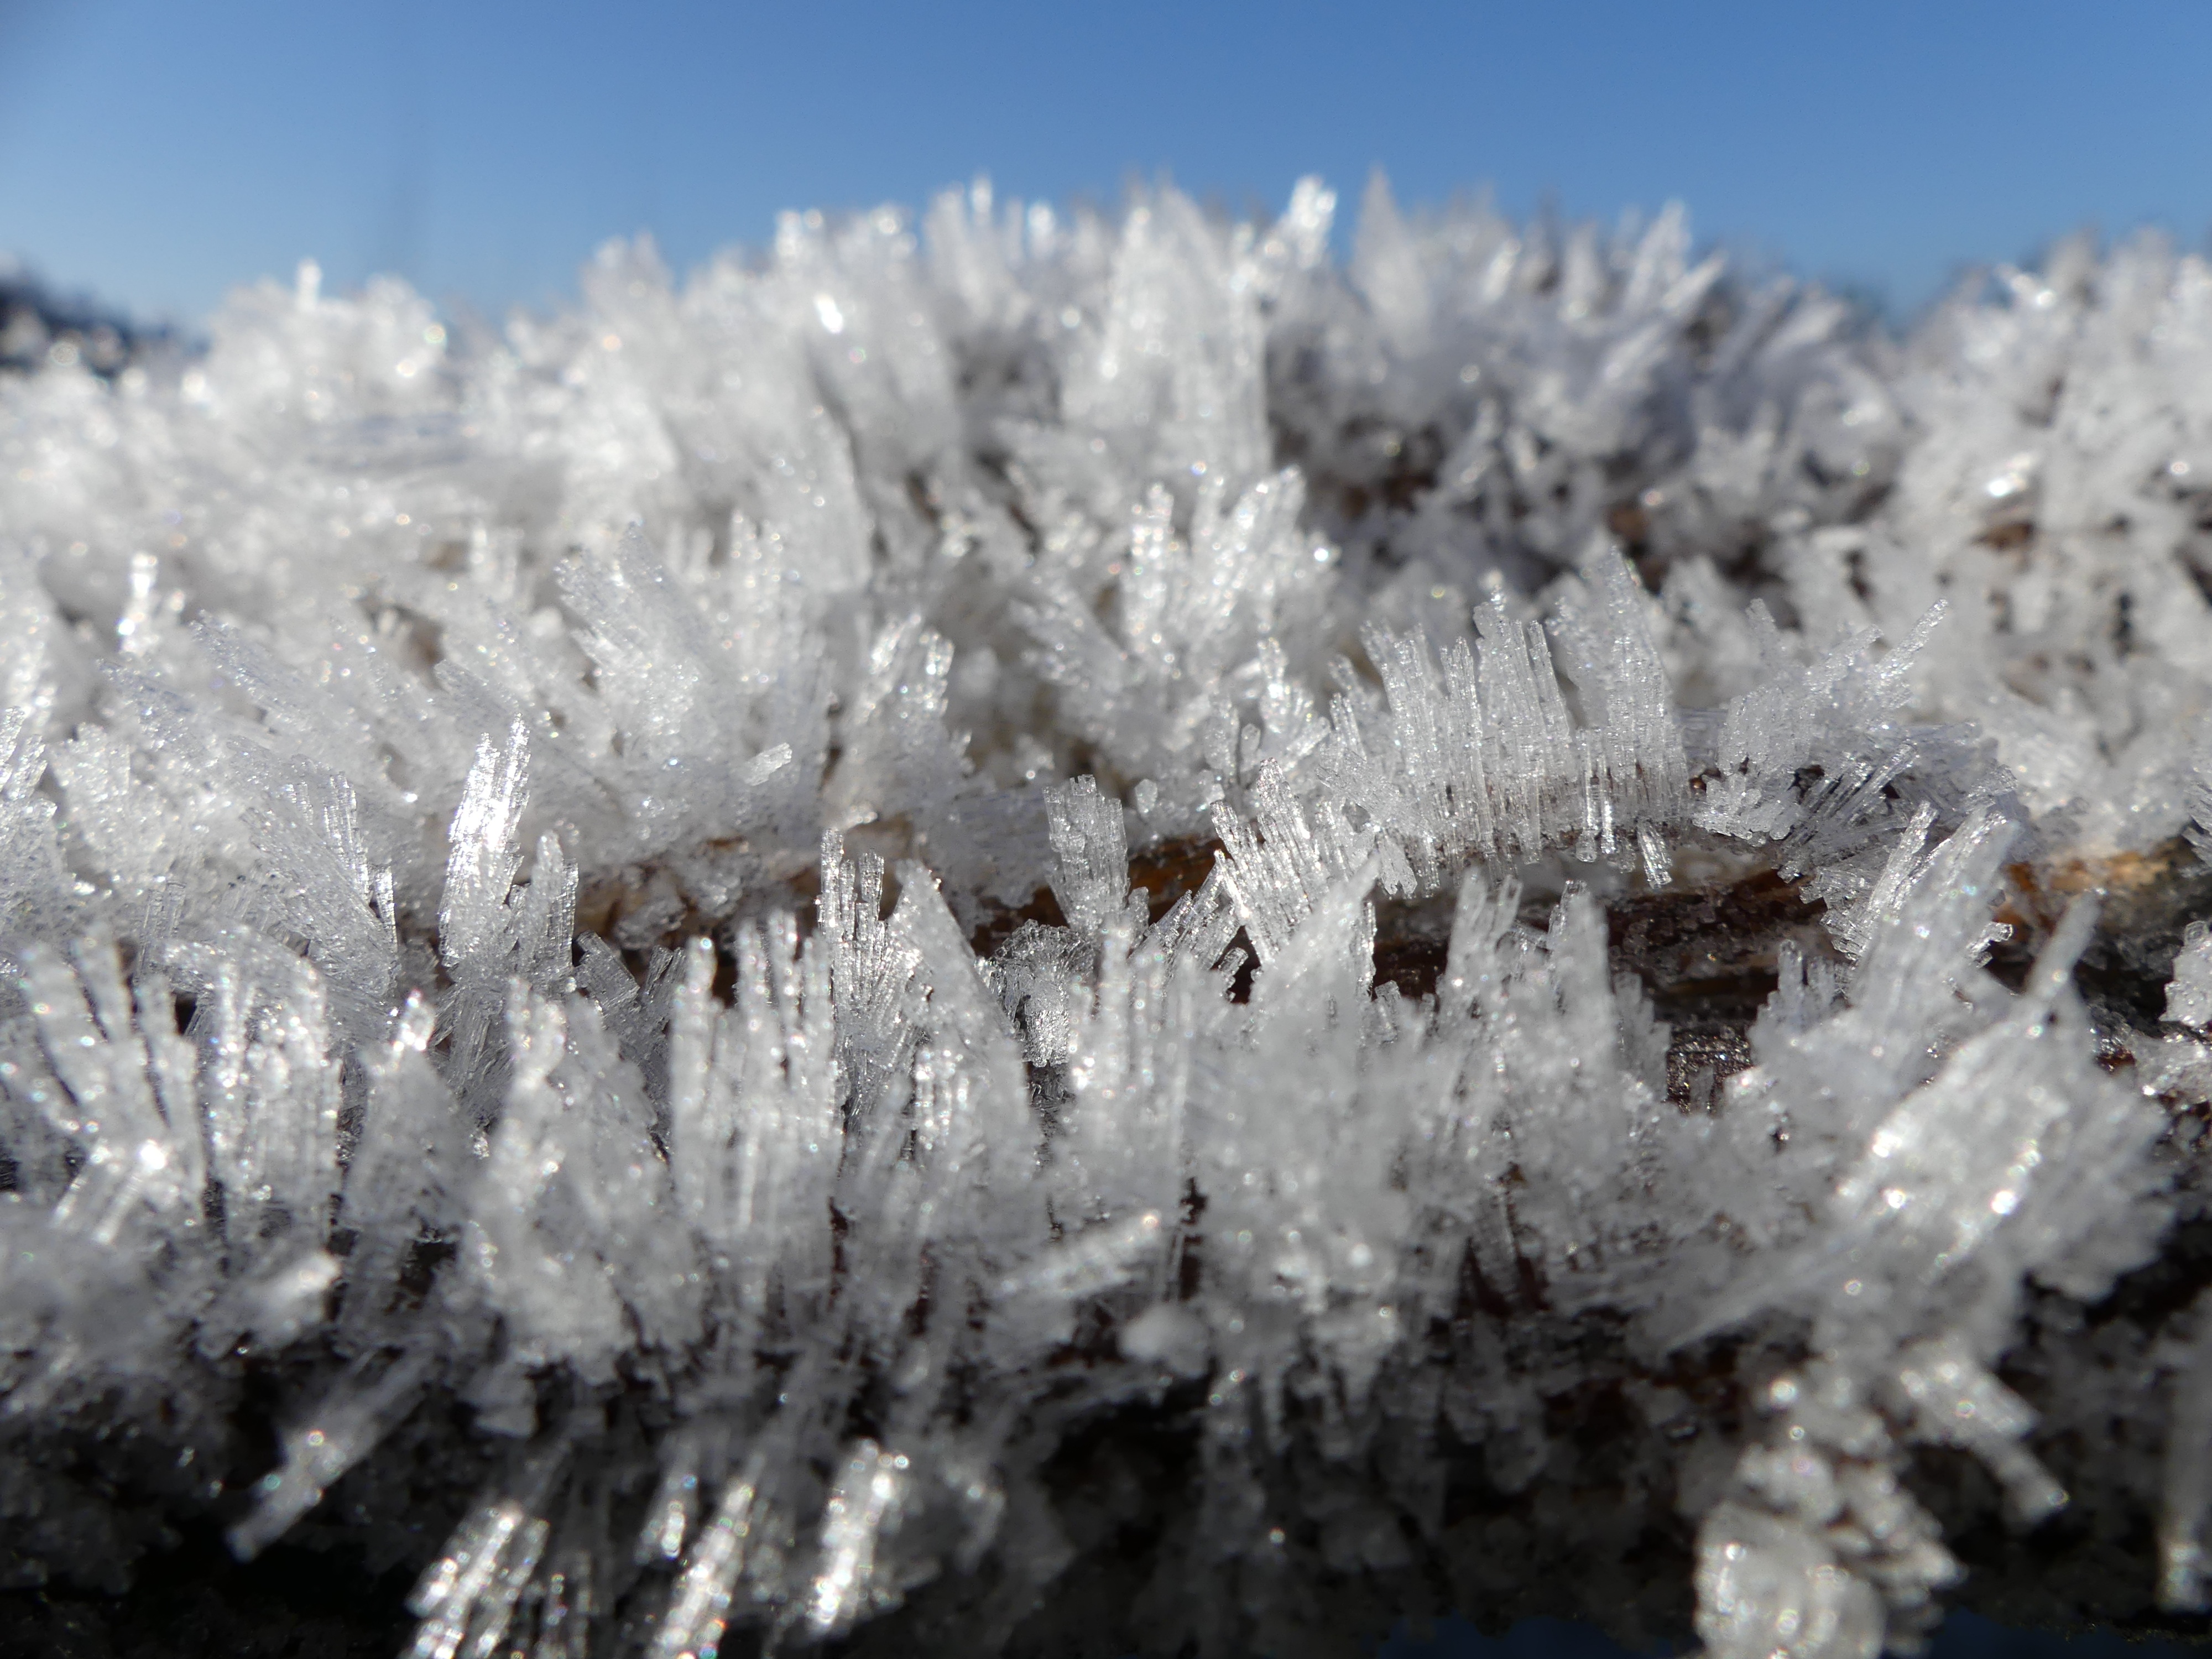
branch, snow, cold, winter, frost, ice, macro, weather, frozen, season, ice crystal, freezing, rain and snow mixed